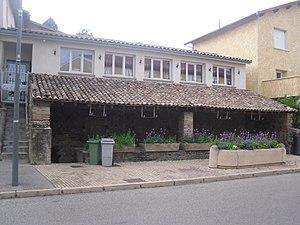
Ancien lavoir du village
Communay est une commune française située dans le département du Rhône, en région Auvergne-Rhône-Alpes. Elle fait partie des communes dites de l'Est lyonnais.